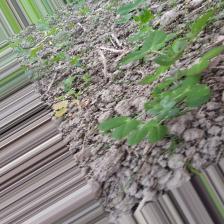
Label: Ascochyta blight